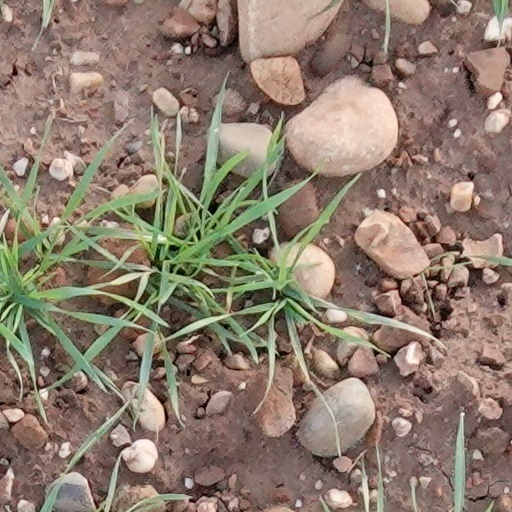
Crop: wheat